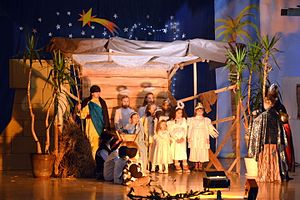
Krybbespil
Krybbespil i Sanok i Polen (2014)
Et krybbespil eller julekrybbespil er et mindre skuespil, der gengiver juleevangeliets beretning om Jesu Fødsel.